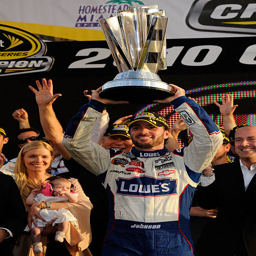
radio personality , driver , celebrates after finishing in second place in event to clinch his fifth consecutive championship as his wife and person look on